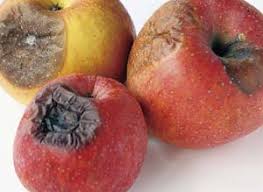
Waste category: biological